John Lerew

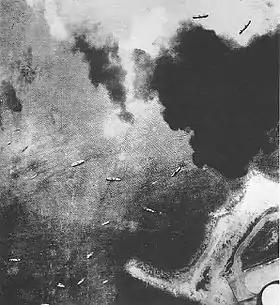
Japanese fleet to be employed in the invasion of Rabaul, photographed by an RAAF Hudson over Truk on 9 January 1942

On 20 January, a force of over 100 Japanese aircraft, comprising bombers, dive bombers and fighter escort, converged on Rabaul. It was led by Commander Mitsuo Fuchida, who had controlled the attack on Pearl Harbor on 7 December 1941. Two patrolling Wirraways of No. 24 Squadron attacked the first wave of Japanese raiders. Lerew's six remaining Wirraways then scrambled, one crashing on take-off. Of the seven that were airborne, three were shot down into the sea by Mitsubishi Zero fighters, two others crash landed with severe damage, one escaped with minor damage, and one remained unscathed. The ten-minute action killed six RAAF aircrew and wounded five. An Australian soldier on the ground later recalled, "We sat at our guns, shocked by the massacre we had just observed". The Japanese fighters compounded the humiliation by executing aerobatics over the bombed airfield. Lerew signalled headquarters, "Two Wirraways useless defence. Will you now please send some fighters?", receiving the reply, "Regret inability to supply fighters. If we had them you would get them." The next day he was ordered to attack the approaching Japanese fleet with "all available aircraft". As his two serviceable Wirraways had no bomb racks, this left only the one remaining Hudson with which to execute the order; it duly took off to search for the enemy ships, but was unable to locate them by nightfall, and returned to base.